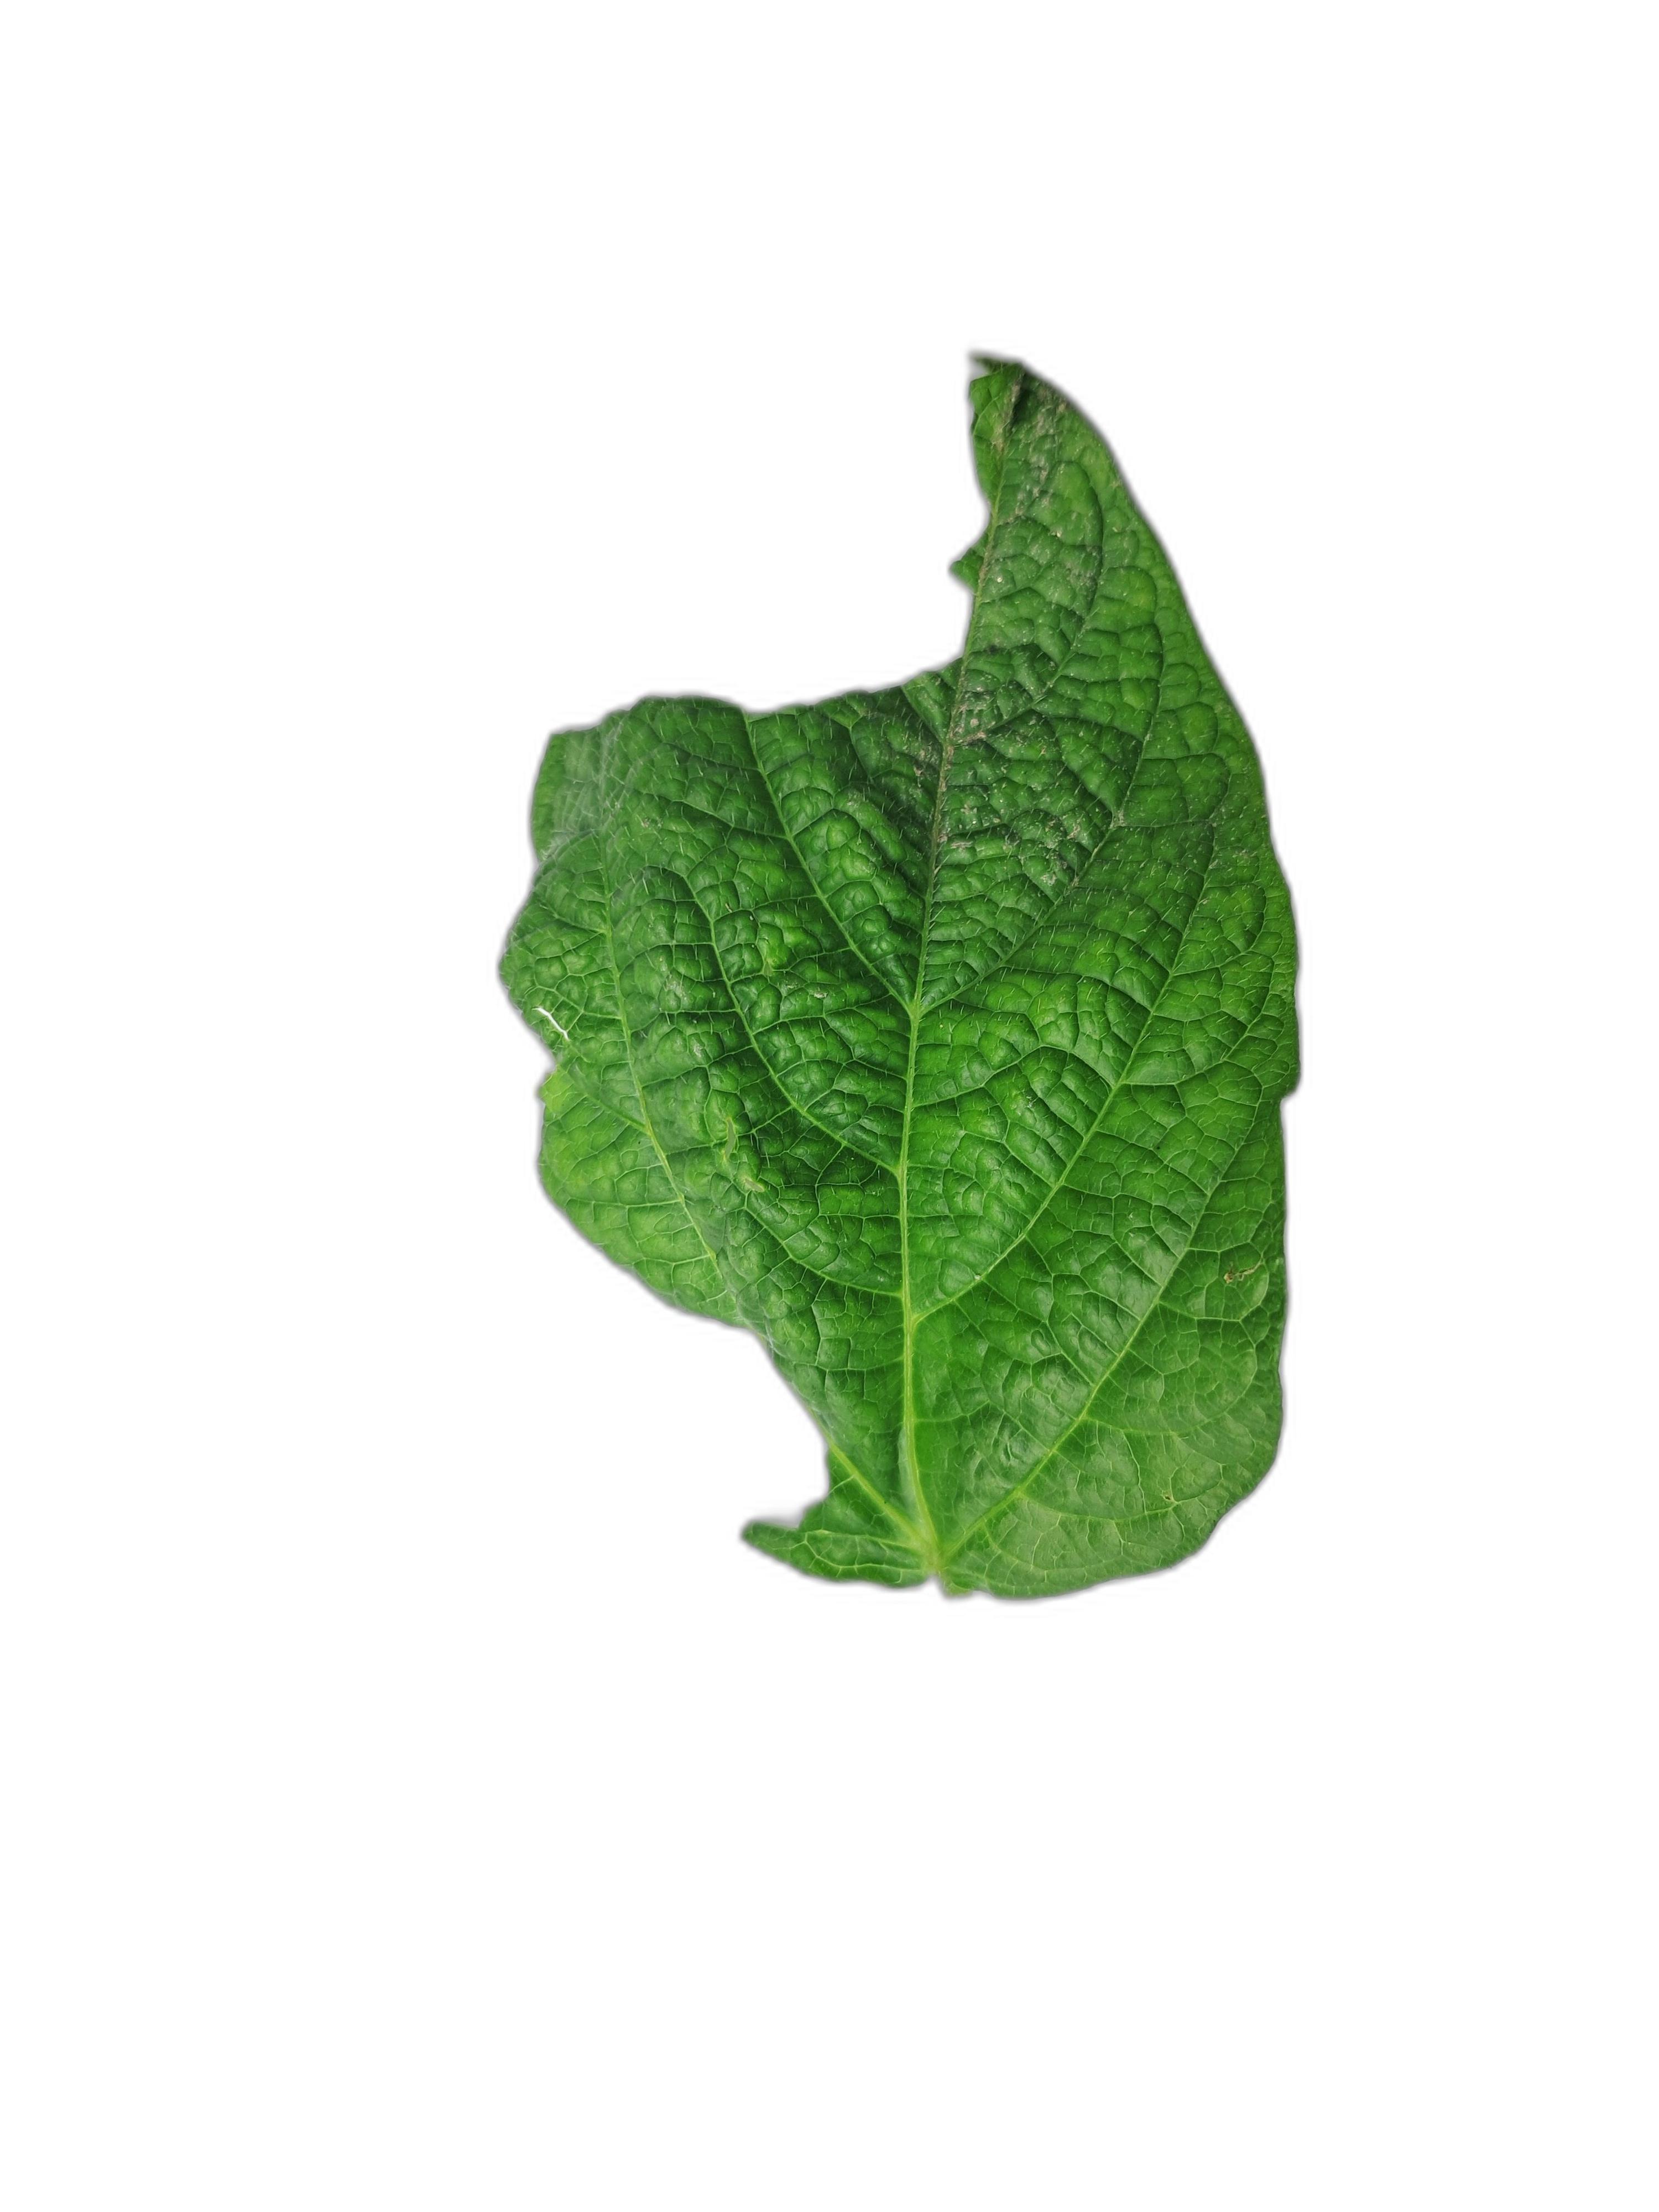
Label: Leaf Crinkle